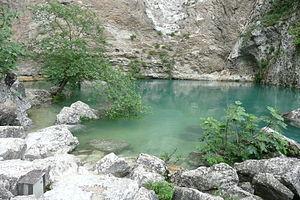
La Sorgue le 31 mai 2008 avec 1,53 mètres de hauteur, La Fontaine de Vaucluse.
La Sorgue est une rivière française issue de la fontaine de Vaucluse qui est la plus importante exsurgence de la France métropolitaine.
Fontaine-de-Vaucluse est une commune française située dans le département du Vaucluse, en région Provence-Alpes-Côte d'Azur.